Ronald Reagan filmography

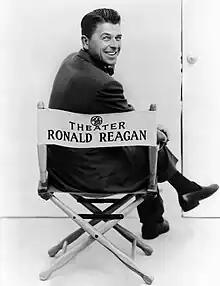
Publicity photograph of Reagan as host of "General Electric Theater", 1950s

Ronald Reagan was an American actor and politician whose first screen credit was the starring role in the film "Love Is on the Air" (1937). He later starred in "Brother Rat" (1938). By the end of 1939, he had already appeared in 19 films. Reagan later played the role of George Gipp in the film "Knute Rockne, All American" (1940) before appearing in "Santa Fe Trail" (1940). Reagan portrayed Drake McHugh in "Kings Row" (1942), which many film critics consider to be his best film performance. During World War II, Reagan, worked in the Provisional Task Force Show Unit of "This Is the Army" (1943). By the end of the war, he had produced some 400 training films for the Army Air Force.